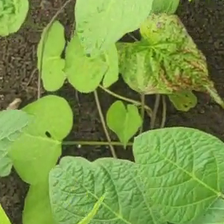
Weed species: Obscure_morning _glory(Ipomoea obscura)